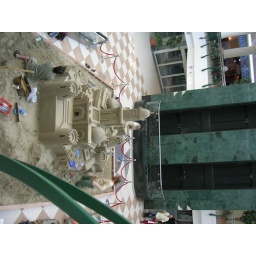
sand castle in mall, qatar